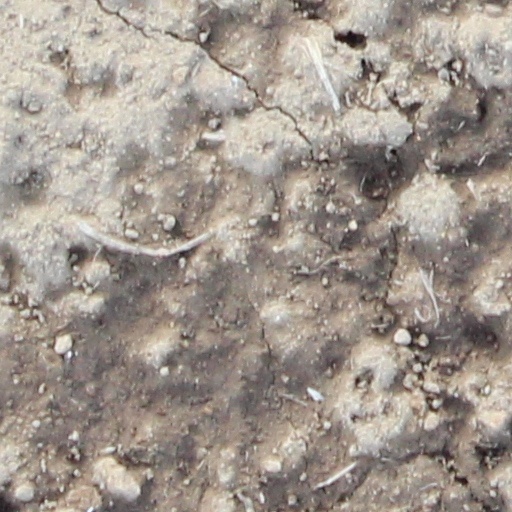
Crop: wheat